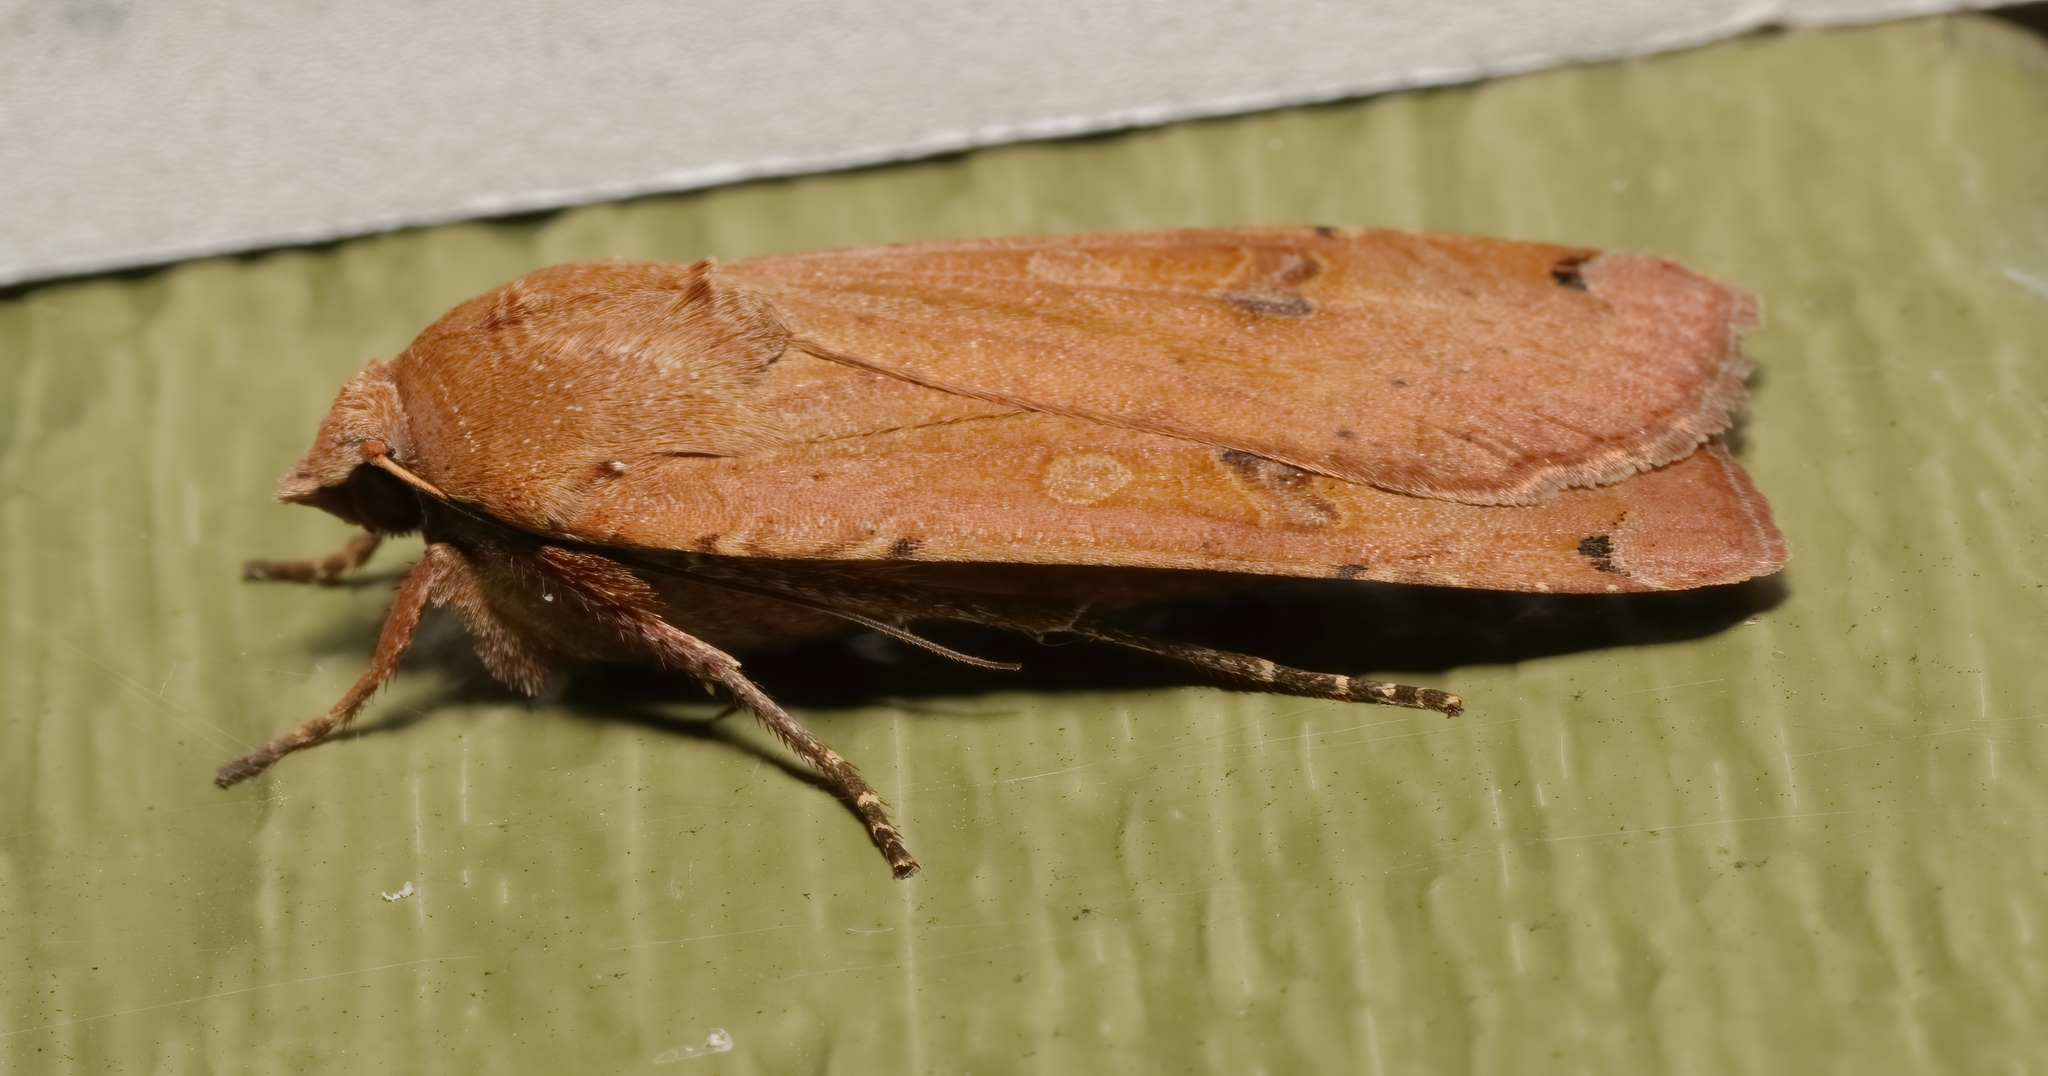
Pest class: cutworms